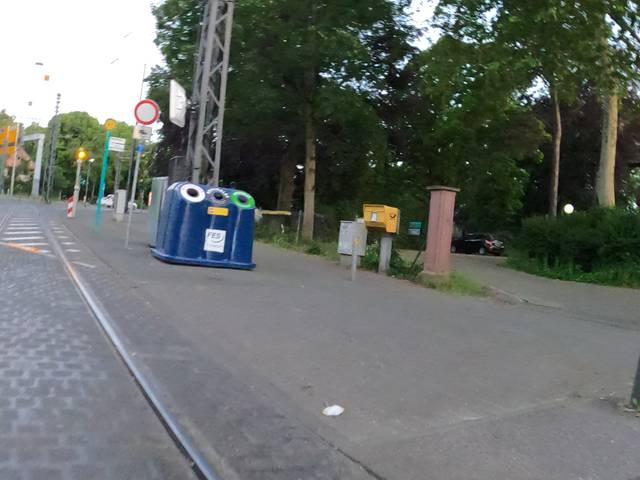
Region: Germany
Coordinates: 50.08, 8.654